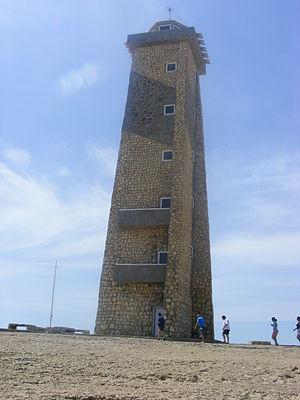
Le phare du cap San Román est un phare actif situé au nord de la péninsule de Paraguaná, dans la municipalité de Falcón sur la péninsule de Paraguaná au nord de l'État de Falcón au Venezuela.